Gulen (municipality)

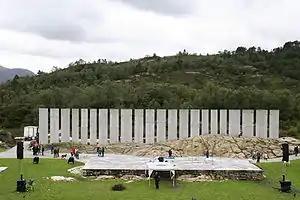
Tusenårsstedet Gulatinget

The Gulating was a legislative assembly which met regularly for a period of at least five hundred years in Gulen on the shores of the Gulafjorden. In 1300, the assembly was moved to Bergen. The members of the assembly represented the farmers of Western Norway. This was where important political issues were discussed and decisions were made. The old assembly was also used as a law court for both civil and criminal cases. The Gulating was thus related to the representative institutions of today such as the municipal council and the Norwegian Parliament, Storting.